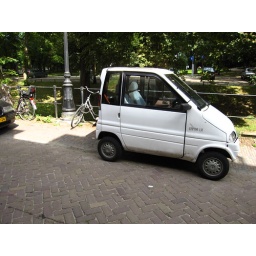
This isn't really a car - it is a engine-powered vehicle that is allowed on bike paths in Holland.